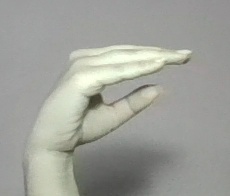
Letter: jeem